Peace

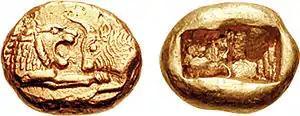
Croeseid coin of Croesus, depicting the Lion and Bull — partly symbolizing alliance between Lydia and Greece, respectively

Peace was forged through diplomacy in the form of royal marriages, both in the distant past and in modern times. Two early examples of royal marriages being used to establish diplomatic relations are Hermodike I, who married the king of Phrygia around 800 BCE, and Hermodike II, who married the king of Lydia around 600 BCE. Both marriages involved Greek princesses from the house of Agamemnon and kings from what is now Turkey. The marriages between the Greek princesses and the kings of Phrygia and Lydia had a significant impact on the region, leading to the transfer of important technological innovations from Anatolia to Greece. In particular, the Phrygians introduced the Greek alphabet, while the Lydians pioneered the use of coinage as a form of currency. Both inventions were rapidly adopted by surrounding nations through further trade and cooperation.